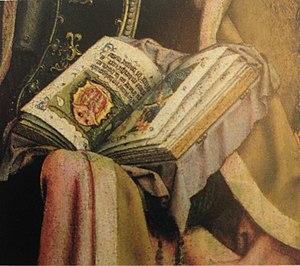
Sainte-Colombe tenant un livre-d-heures
Le Maître du Retable de saint Barthélemy ou Maître de saint Barthélemy est un artiste anonyme du Moyen Âge tardif, actif entre 1470 et 1510 environ dans la région de Utrecht et de Cologne. Il est surtout connu comme peintre de retables, de tableaux de dévotion et de portraits, ainsi que d'enluminures.